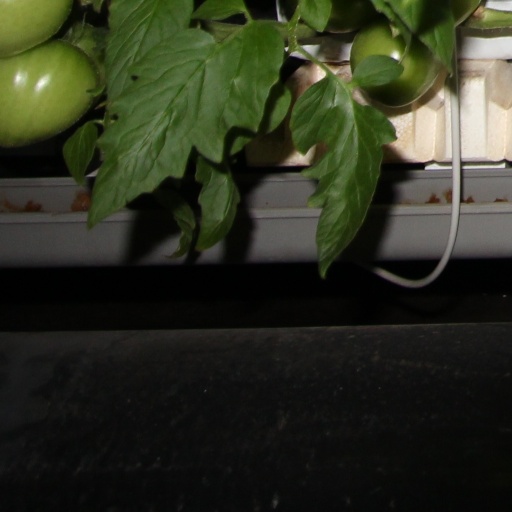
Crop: tomato